Roger Casement

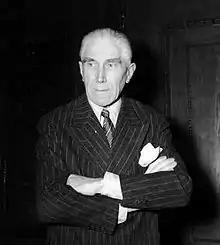
Franz von Papen. Papen was key in organising the arms shipments.

Some of the company men exposed as killers in his 1910 report were charged by Peru, while most fled the region and were never captured. In 1911, Casement tried to have one man in particular arrested, Andrés O'Donnell, after he was discovered living comfortably in Barbados. O'Donnell had worked for Arana as the manager of Entre Rios for seven years, and hundreds of natives died under his administration. Casement noted that he was the "least criminal of the chief agents" and "I don't think he killed Indians for pleasure or sport—but only to terrorize for rubber". An extradition order was issued by Peru however it was found to be faulty, so O'Donnell was released on a legal technicality. He later escaped to Panama, and then the United States. Others, such as Armando Normand and Augusto Jiménez Seminario, were arrested but escaped from jail before the conclusion of trials in court.